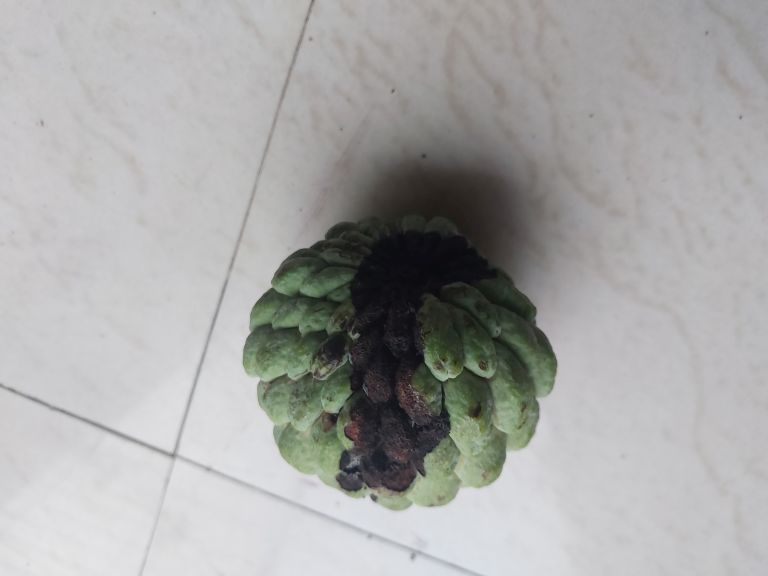
Disease label: Diplodia Rot